Cyprian Norwid

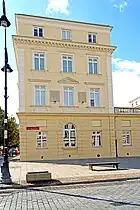
South annex of Czapski Palace (Krakowskie Przedmieście 5, Warsaw), where Chopin lived to 1830. In 1837–39 Norwid studied painting here.

Cyprian Norwid was born on 24 September 1821 into a family of Polish–Lithuanian minor nobility bearing the Topór coat of arms, in the Masovian village of Laskowo-Głuchy near Warsaw, His father was a minor government official. One of his maternal ancestors was the King of Poland and Grand Duke of Lithuania John III Sobieski.